Judy Chan

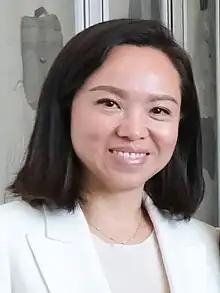
Chan Ka-pui in 2023

Judy Chan Kapui (born 4 April 1980) is a Hong Kong politician who is a current member of the Legislative Council of Hong Kong elected through the Elections Committee. She is a member of the New People's Party and was a former member of Southern District Council for South Horizons West, until 2019.